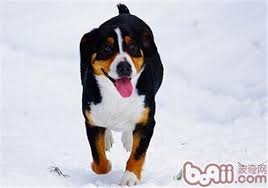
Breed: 221-n000055-EntleBucher